1922 New Hampshire football team

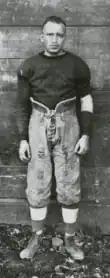
Team captain Earl P. Farmer c. 1919, in the annual college yearbook

The 1922 New Hampshire football team was an American football team that represented New Hampshire College of Agriculture and the Mechanic Arts during the 1922 college football season—the school became the University of New Hampshire in 1923. In its seventh season under head coach William "Butch" Cowell, the team compiled a 3–5–1 record, and were outscored by their opponents by a total of 180 to 105. After opening the season with three wins, the team had a five-game losing streak before ending the season with a tie. The team played its home games in Durham, New Hampshire, at Memorial Field.